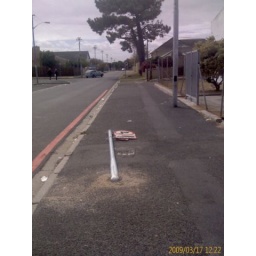
Outside the library: A flattened no parking sign for trucks is flattened by ......a truck